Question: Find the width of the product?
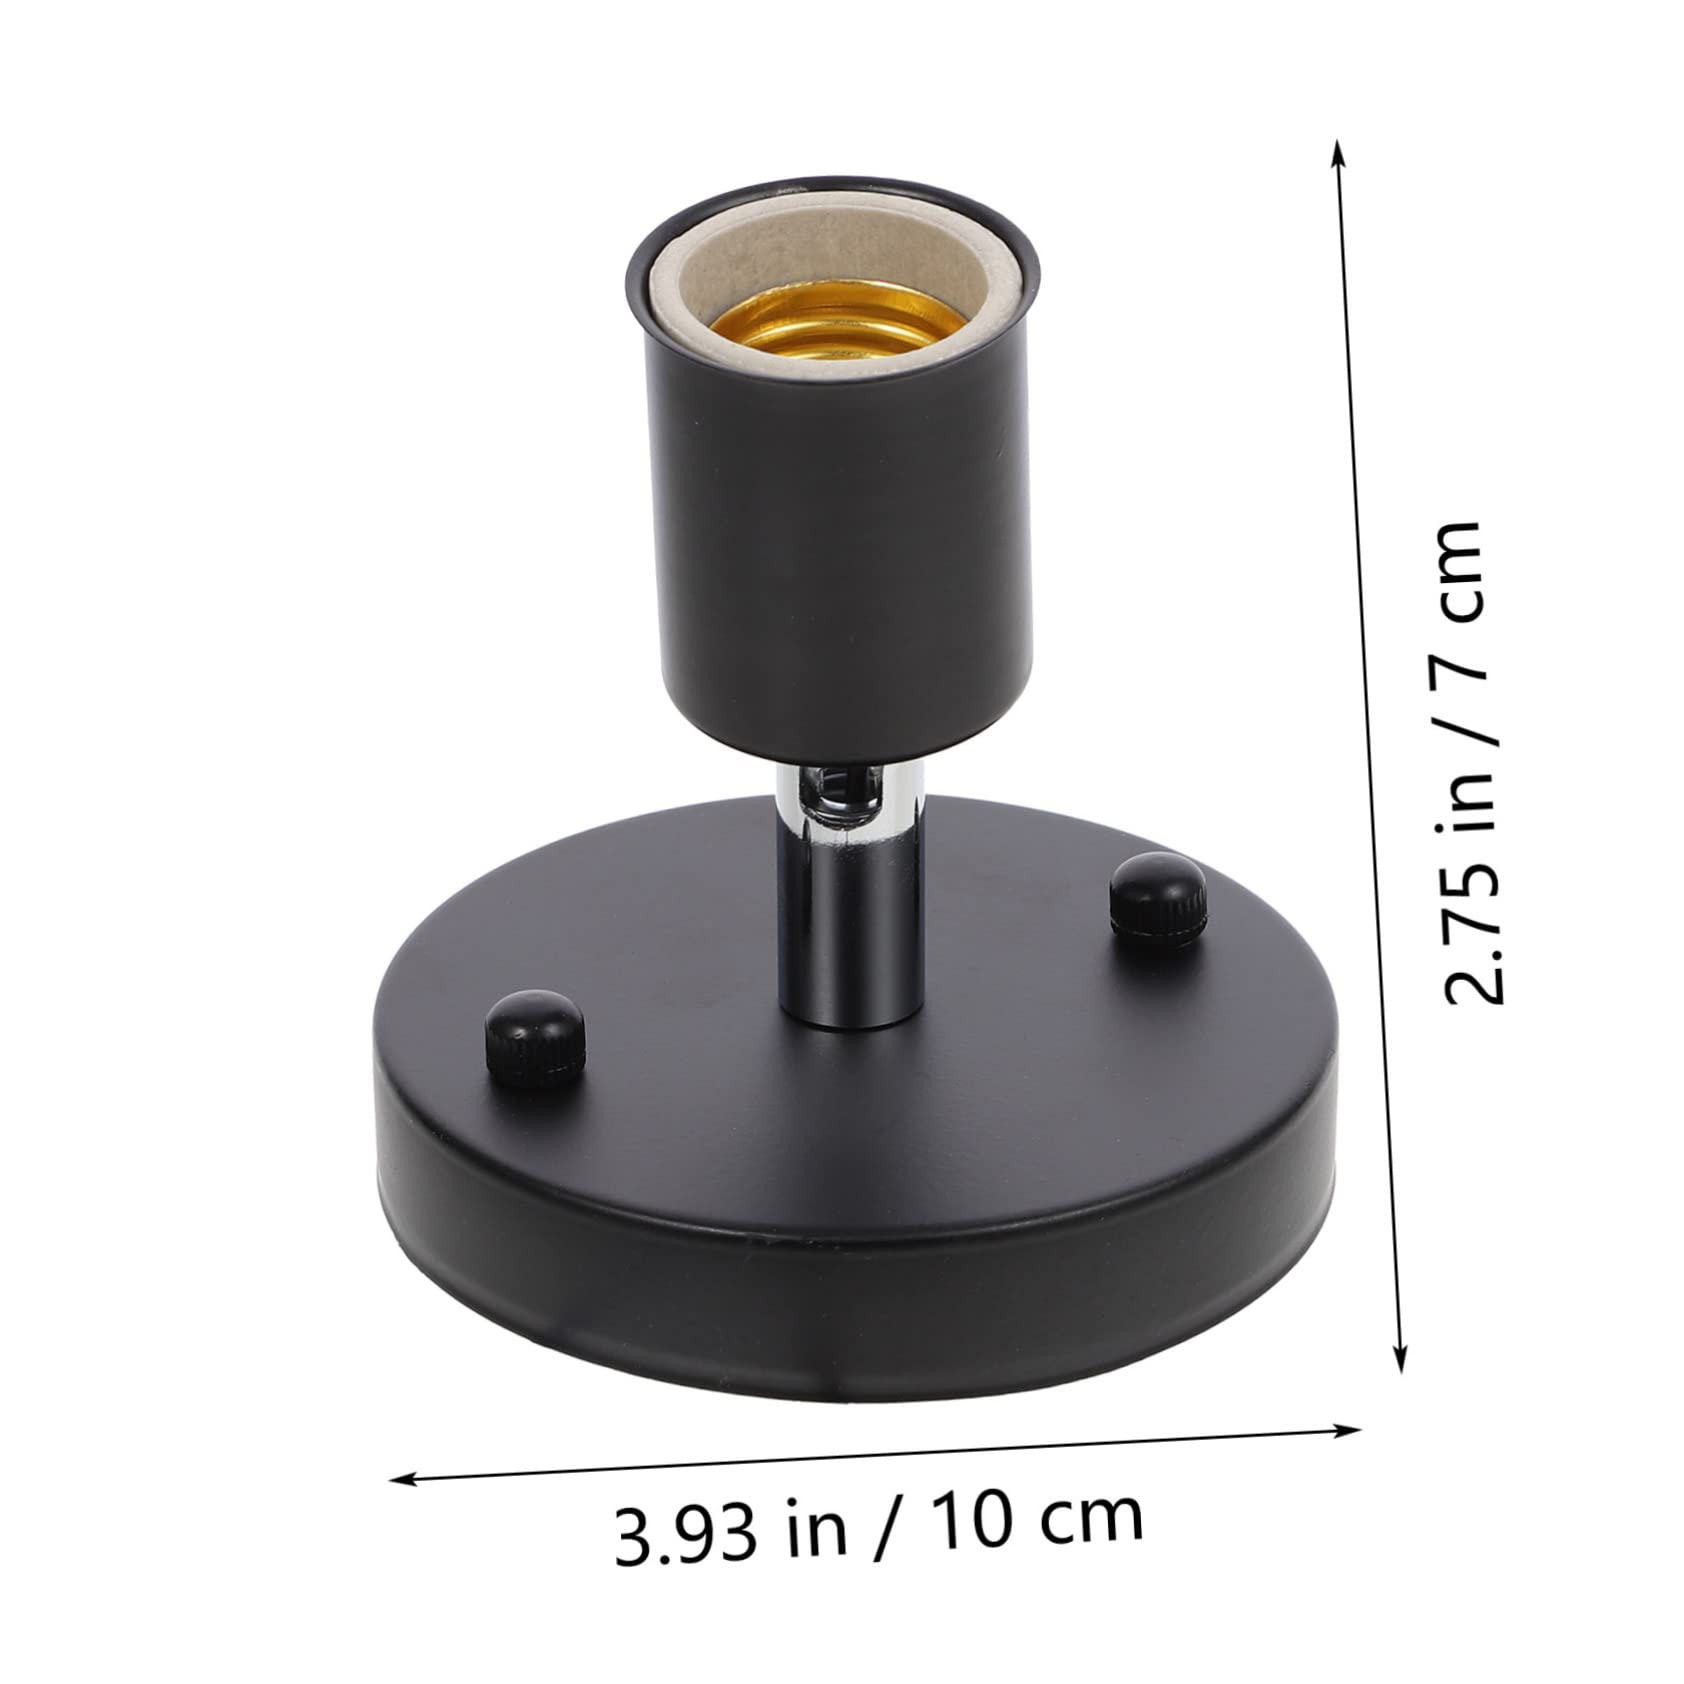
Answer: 2.75 inch